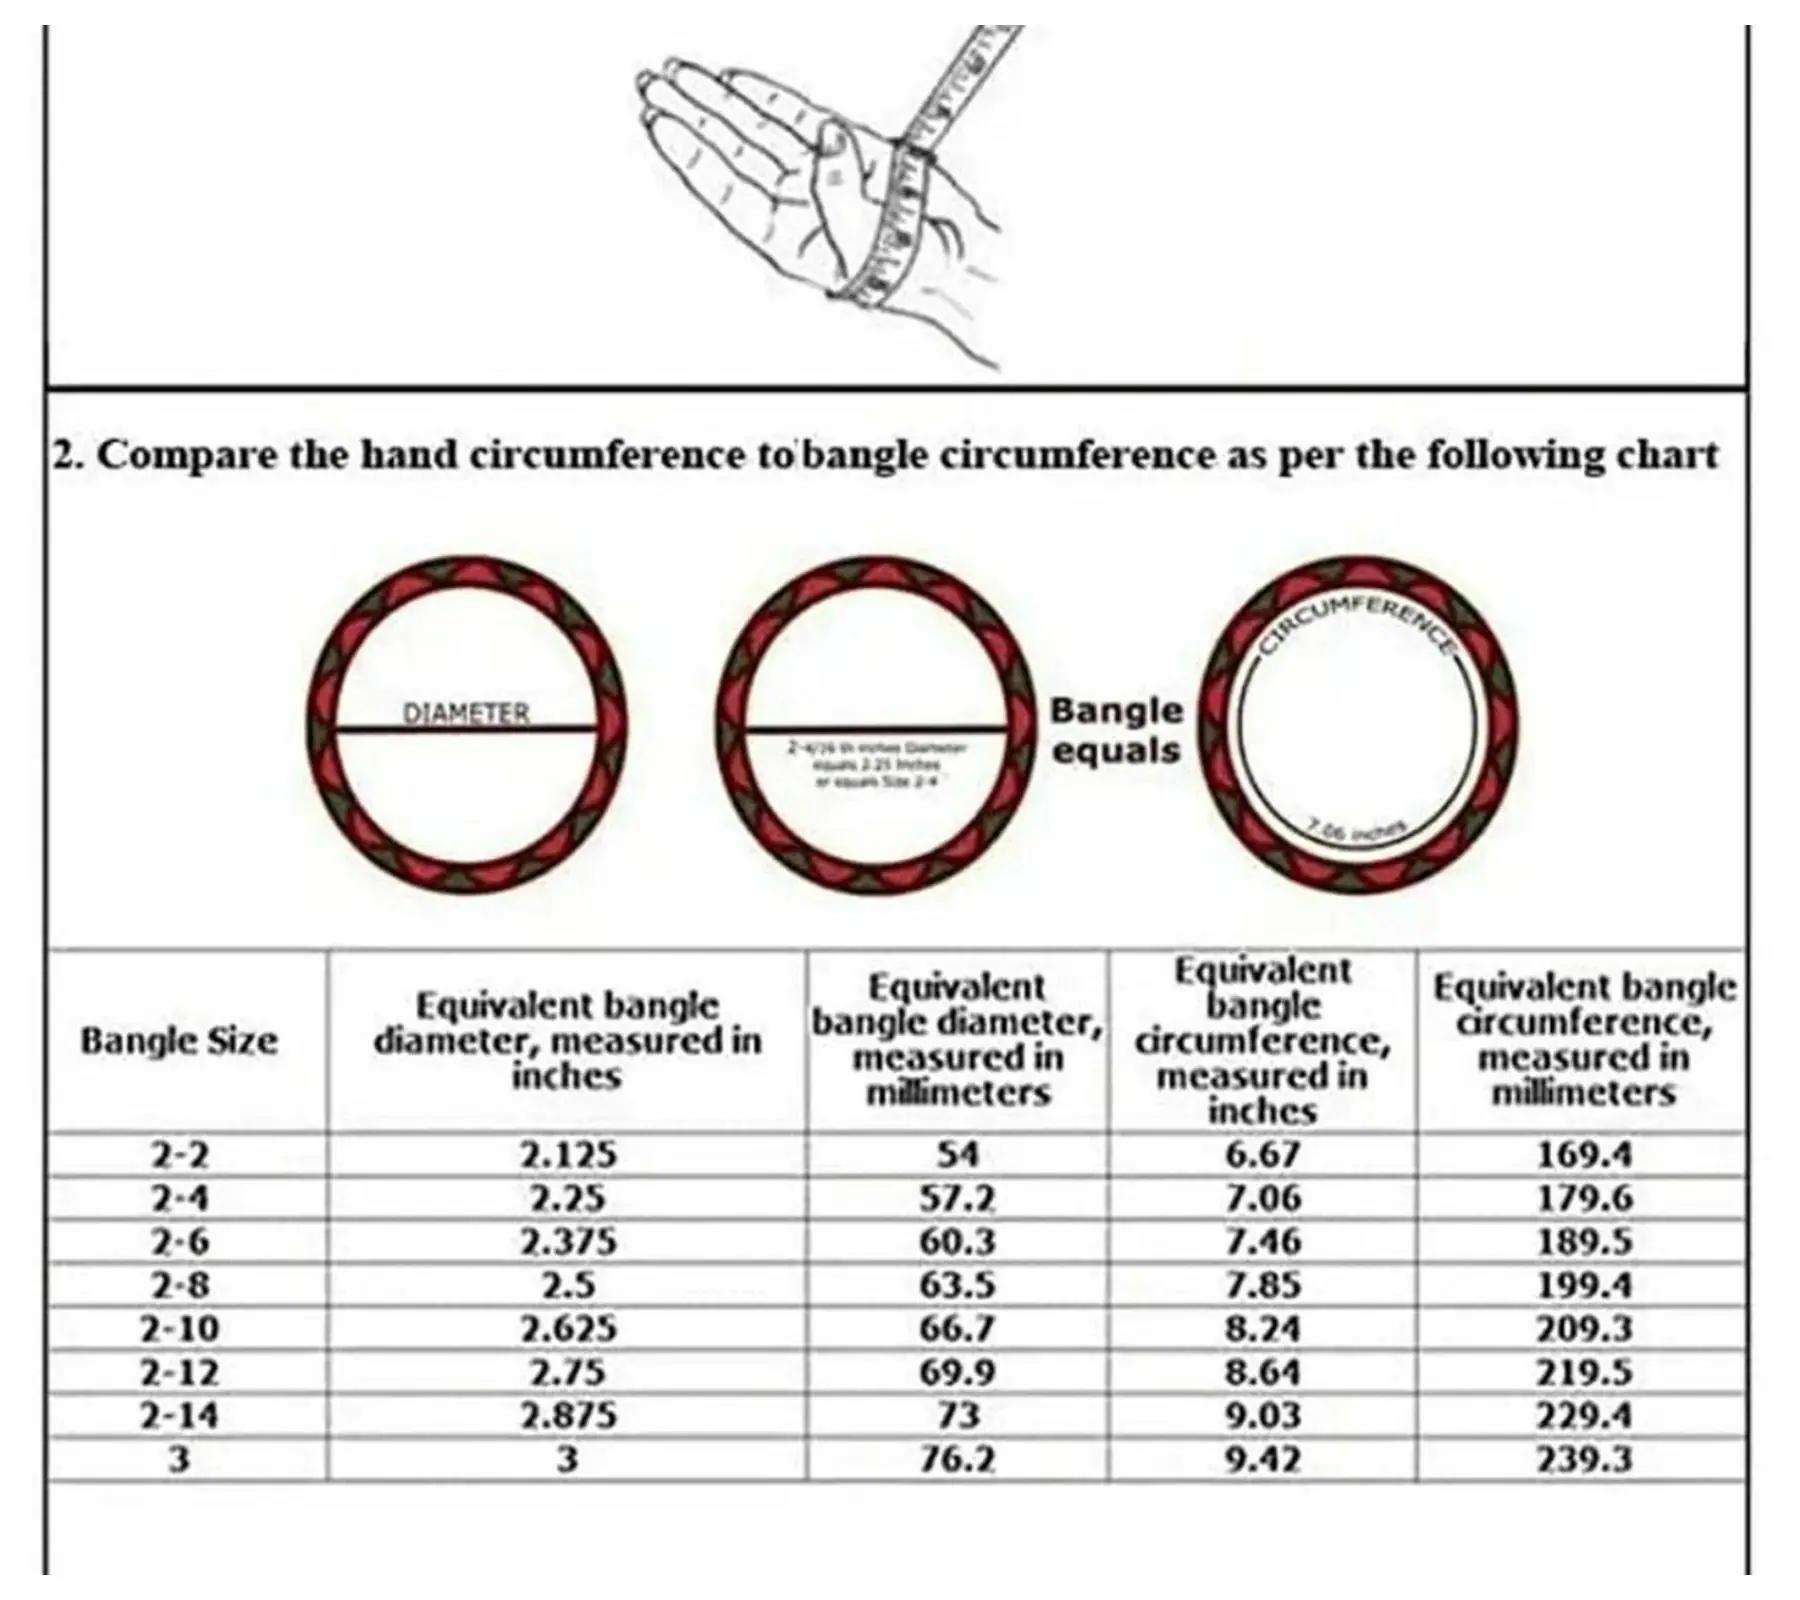
 Aashirwad Traders Handmade Dark Pink and Blue Shine Silk Thread, Kundan and Plastic Bangles (Women) - 2.4 (set of 6)
Type: Bracelets
Brand: Aashirwad Traders
Price: Rs. 479
Fashionable trendy and party wear jewelery for women.Disclaimer:6 Bangles
Features: Fashionable trendy and party wear jewelery for women,Silk thread bangles available size2.2, 2.4, 2.6, 2.8, 2.10,Type handmade,material shine silk thread and kundan,Usage traditional, partywear and perfect match for silk saree and the lehengas.,#Unique Designs,#Durable and long-lasting
Included: 6 Bangles